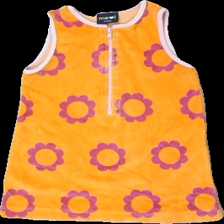
View: front
Type: Dress
Category: Children
Brand: Me & I
Colors: Orange, Purple
Material: 73% cott, 27% visc
Pattern: Floral print
Cut: C-collar, Regular
Size: 74
Stains: Minor
Price range: 50-100
Recommended usage: Reuse
Description: Orange dress with purple flowers from Me & I, size 74/80. Okay condition.